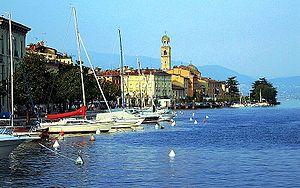
Salò est une commune dans la province de Brescia en Lombardie.